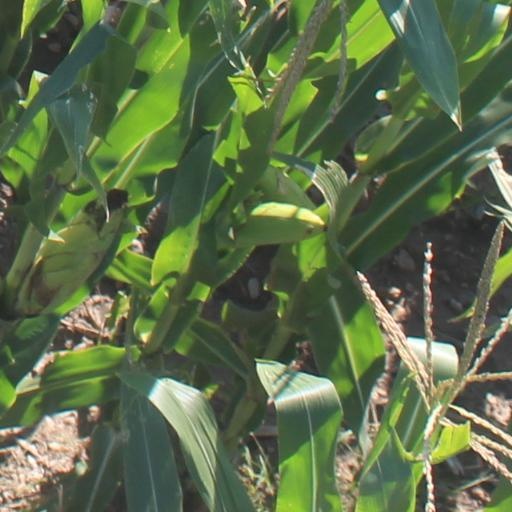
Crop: maize; corn